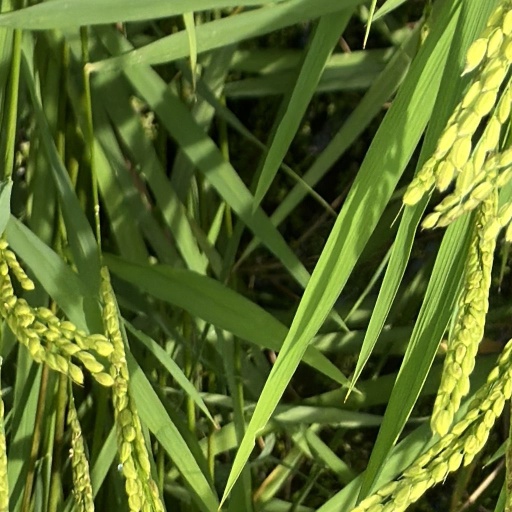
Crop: rice